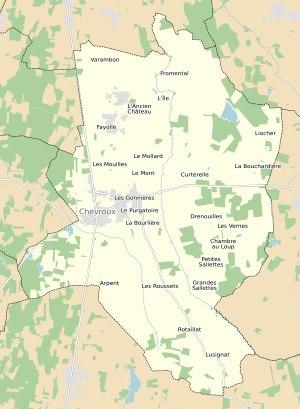
Chevroux est une commune française, située dans le département de l'Ain en région Auvergne-Rhône-Alpes.